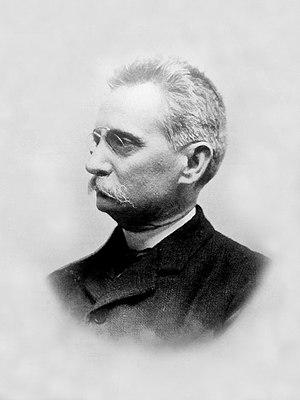
Lluís Domènech i Montaner est un architecte catalan connu pour ses nombreux édifices modernistes.